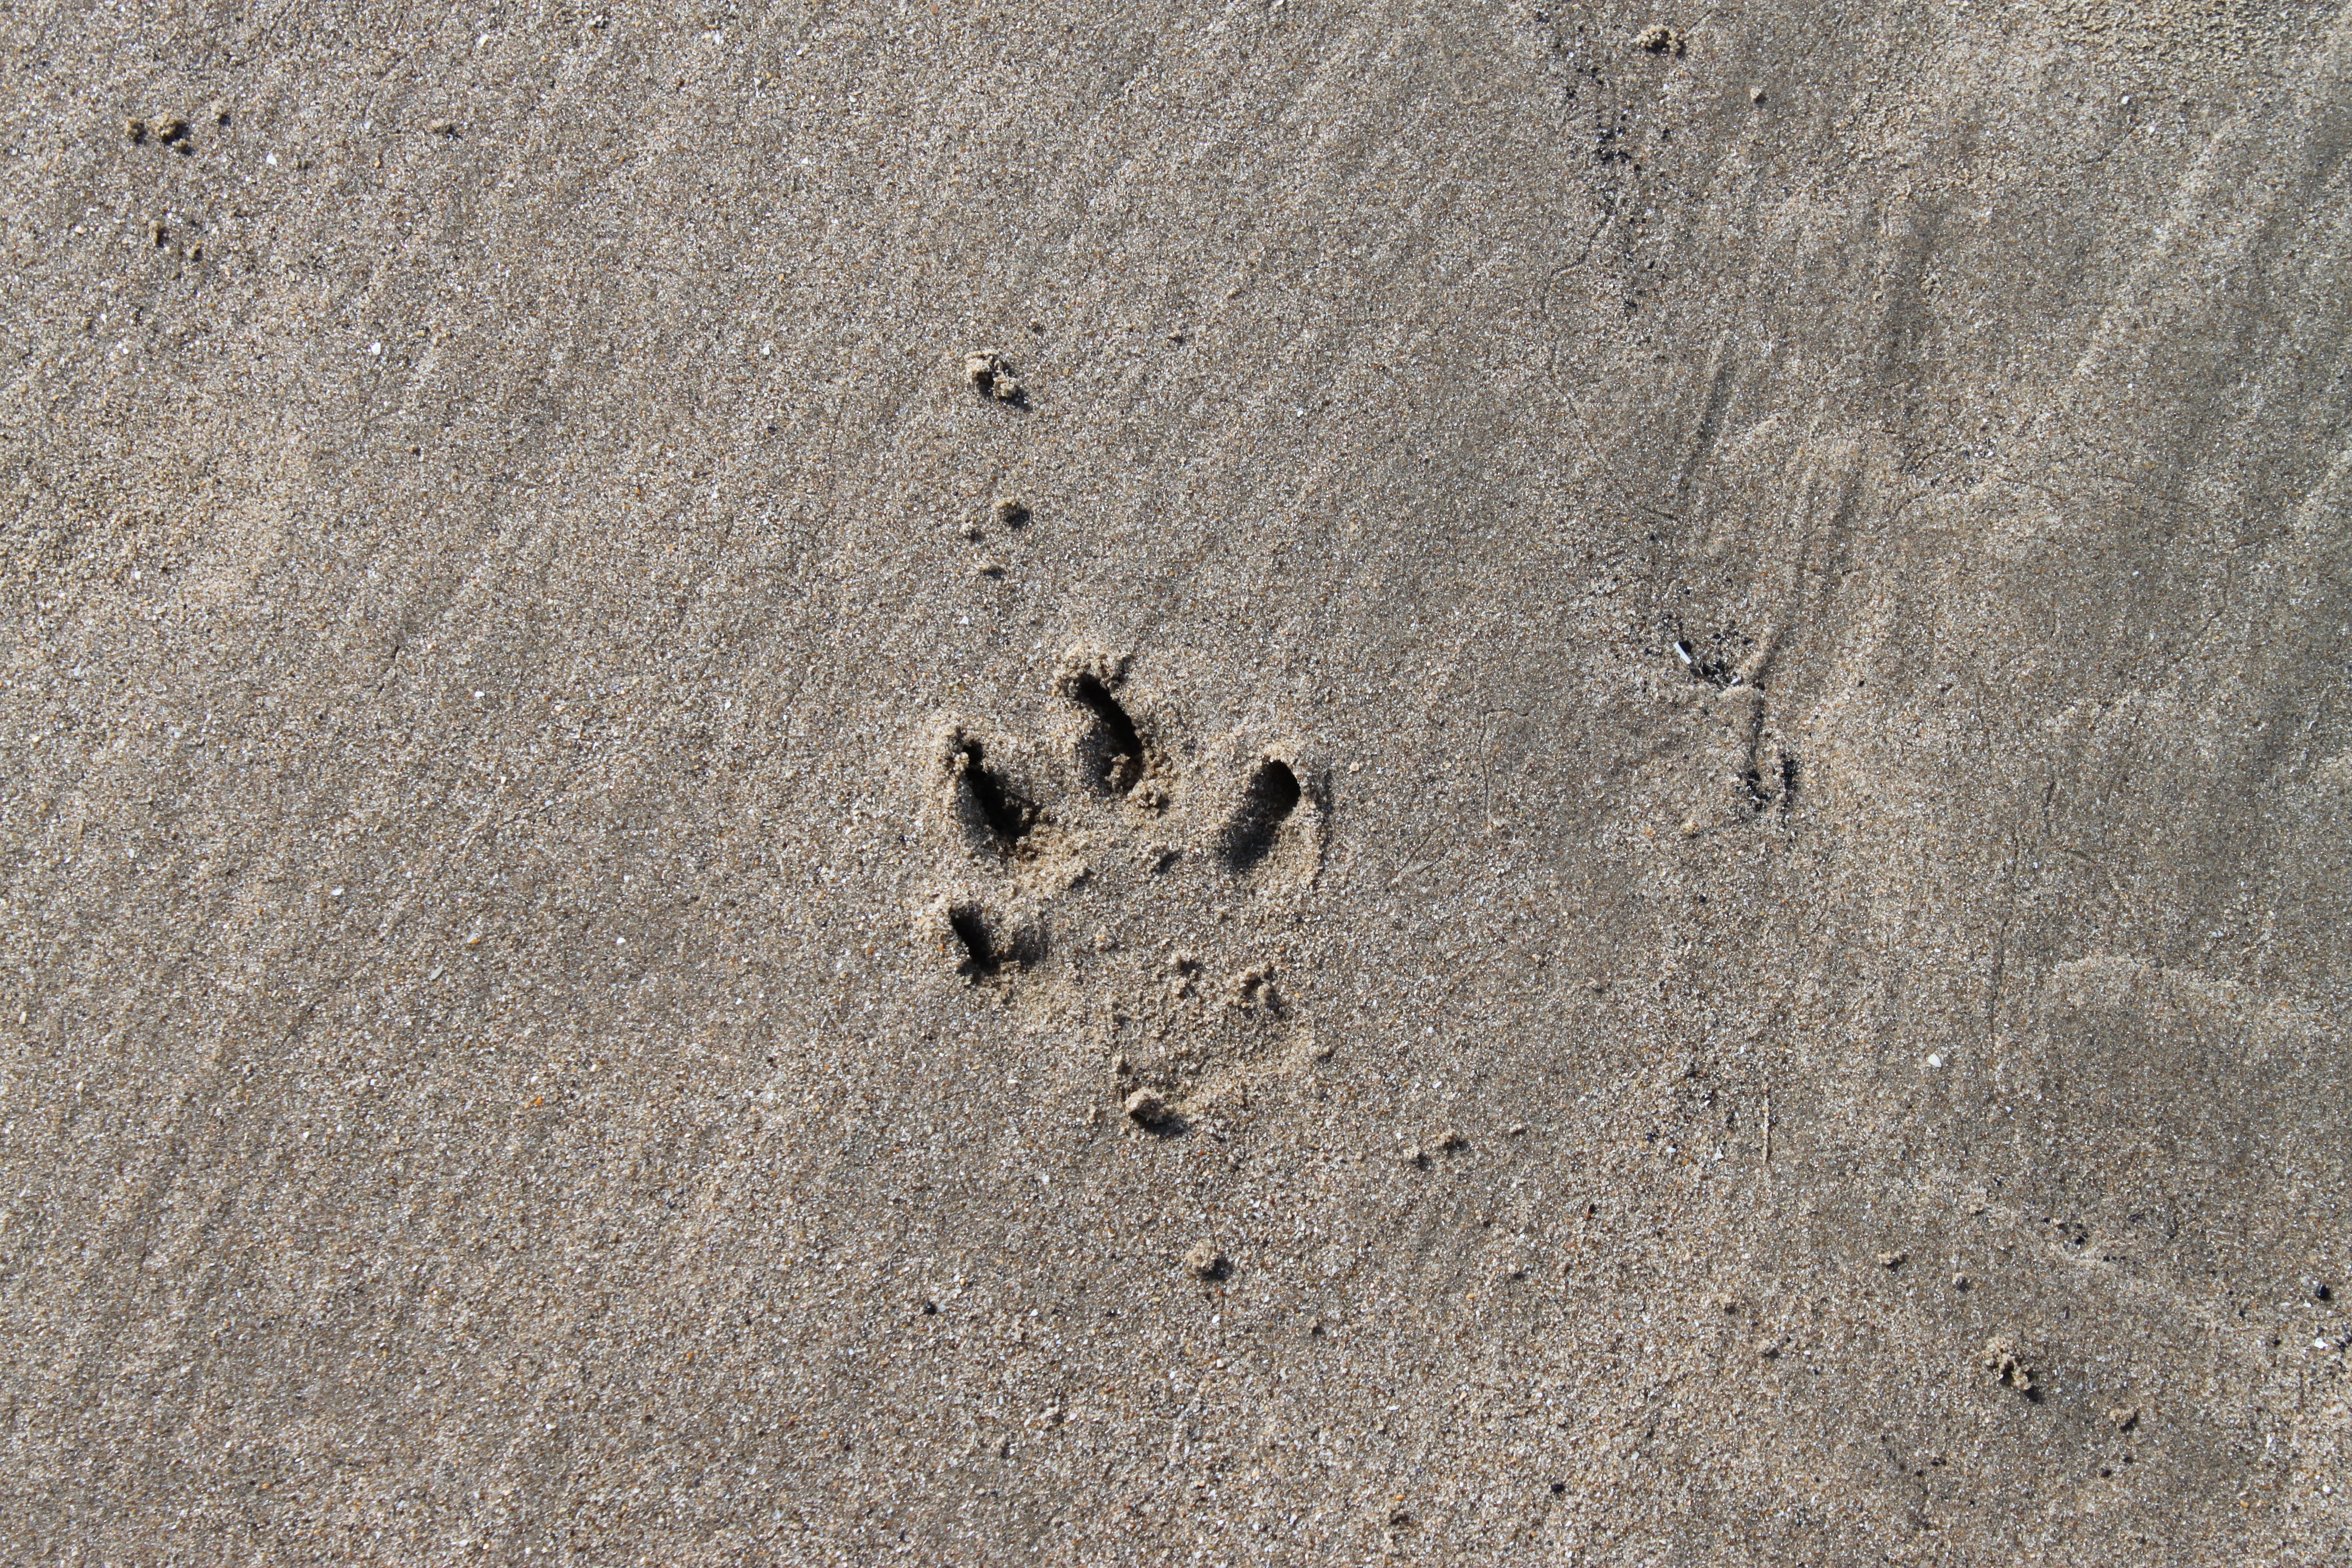
beach, sea, coast, sand, rock, texture, footprint, soil, material, geology, paw, road surface